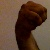
The image shows a hand gesture representing the letter 'M' in Indian Sign Language.